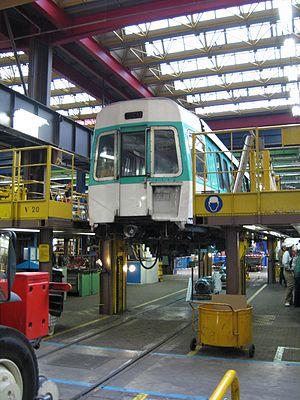
MF 77 sur vérins à l'Atelier de Maintenance Patrimoniale / JPO Ateliers de Saint-Ouen 06/06/2009.
Le Boa est une rame expérimentale du métro de Paris, conçue par la RATP à base de caisses de MF 77. Mis en service en 1985, il circule jusqu'en 1993 avant d'être abandonné puis ferraillé en 1999.
Les ateliers du métro de Paris ont pour mission d'assurer l'entretien courant du matériel roulant d'une ligne et, pour certains, la maintenance d'une série de rames ou de certains composants. Ils sont généralement situés à proximité d'un des terminus de chaque ligne.